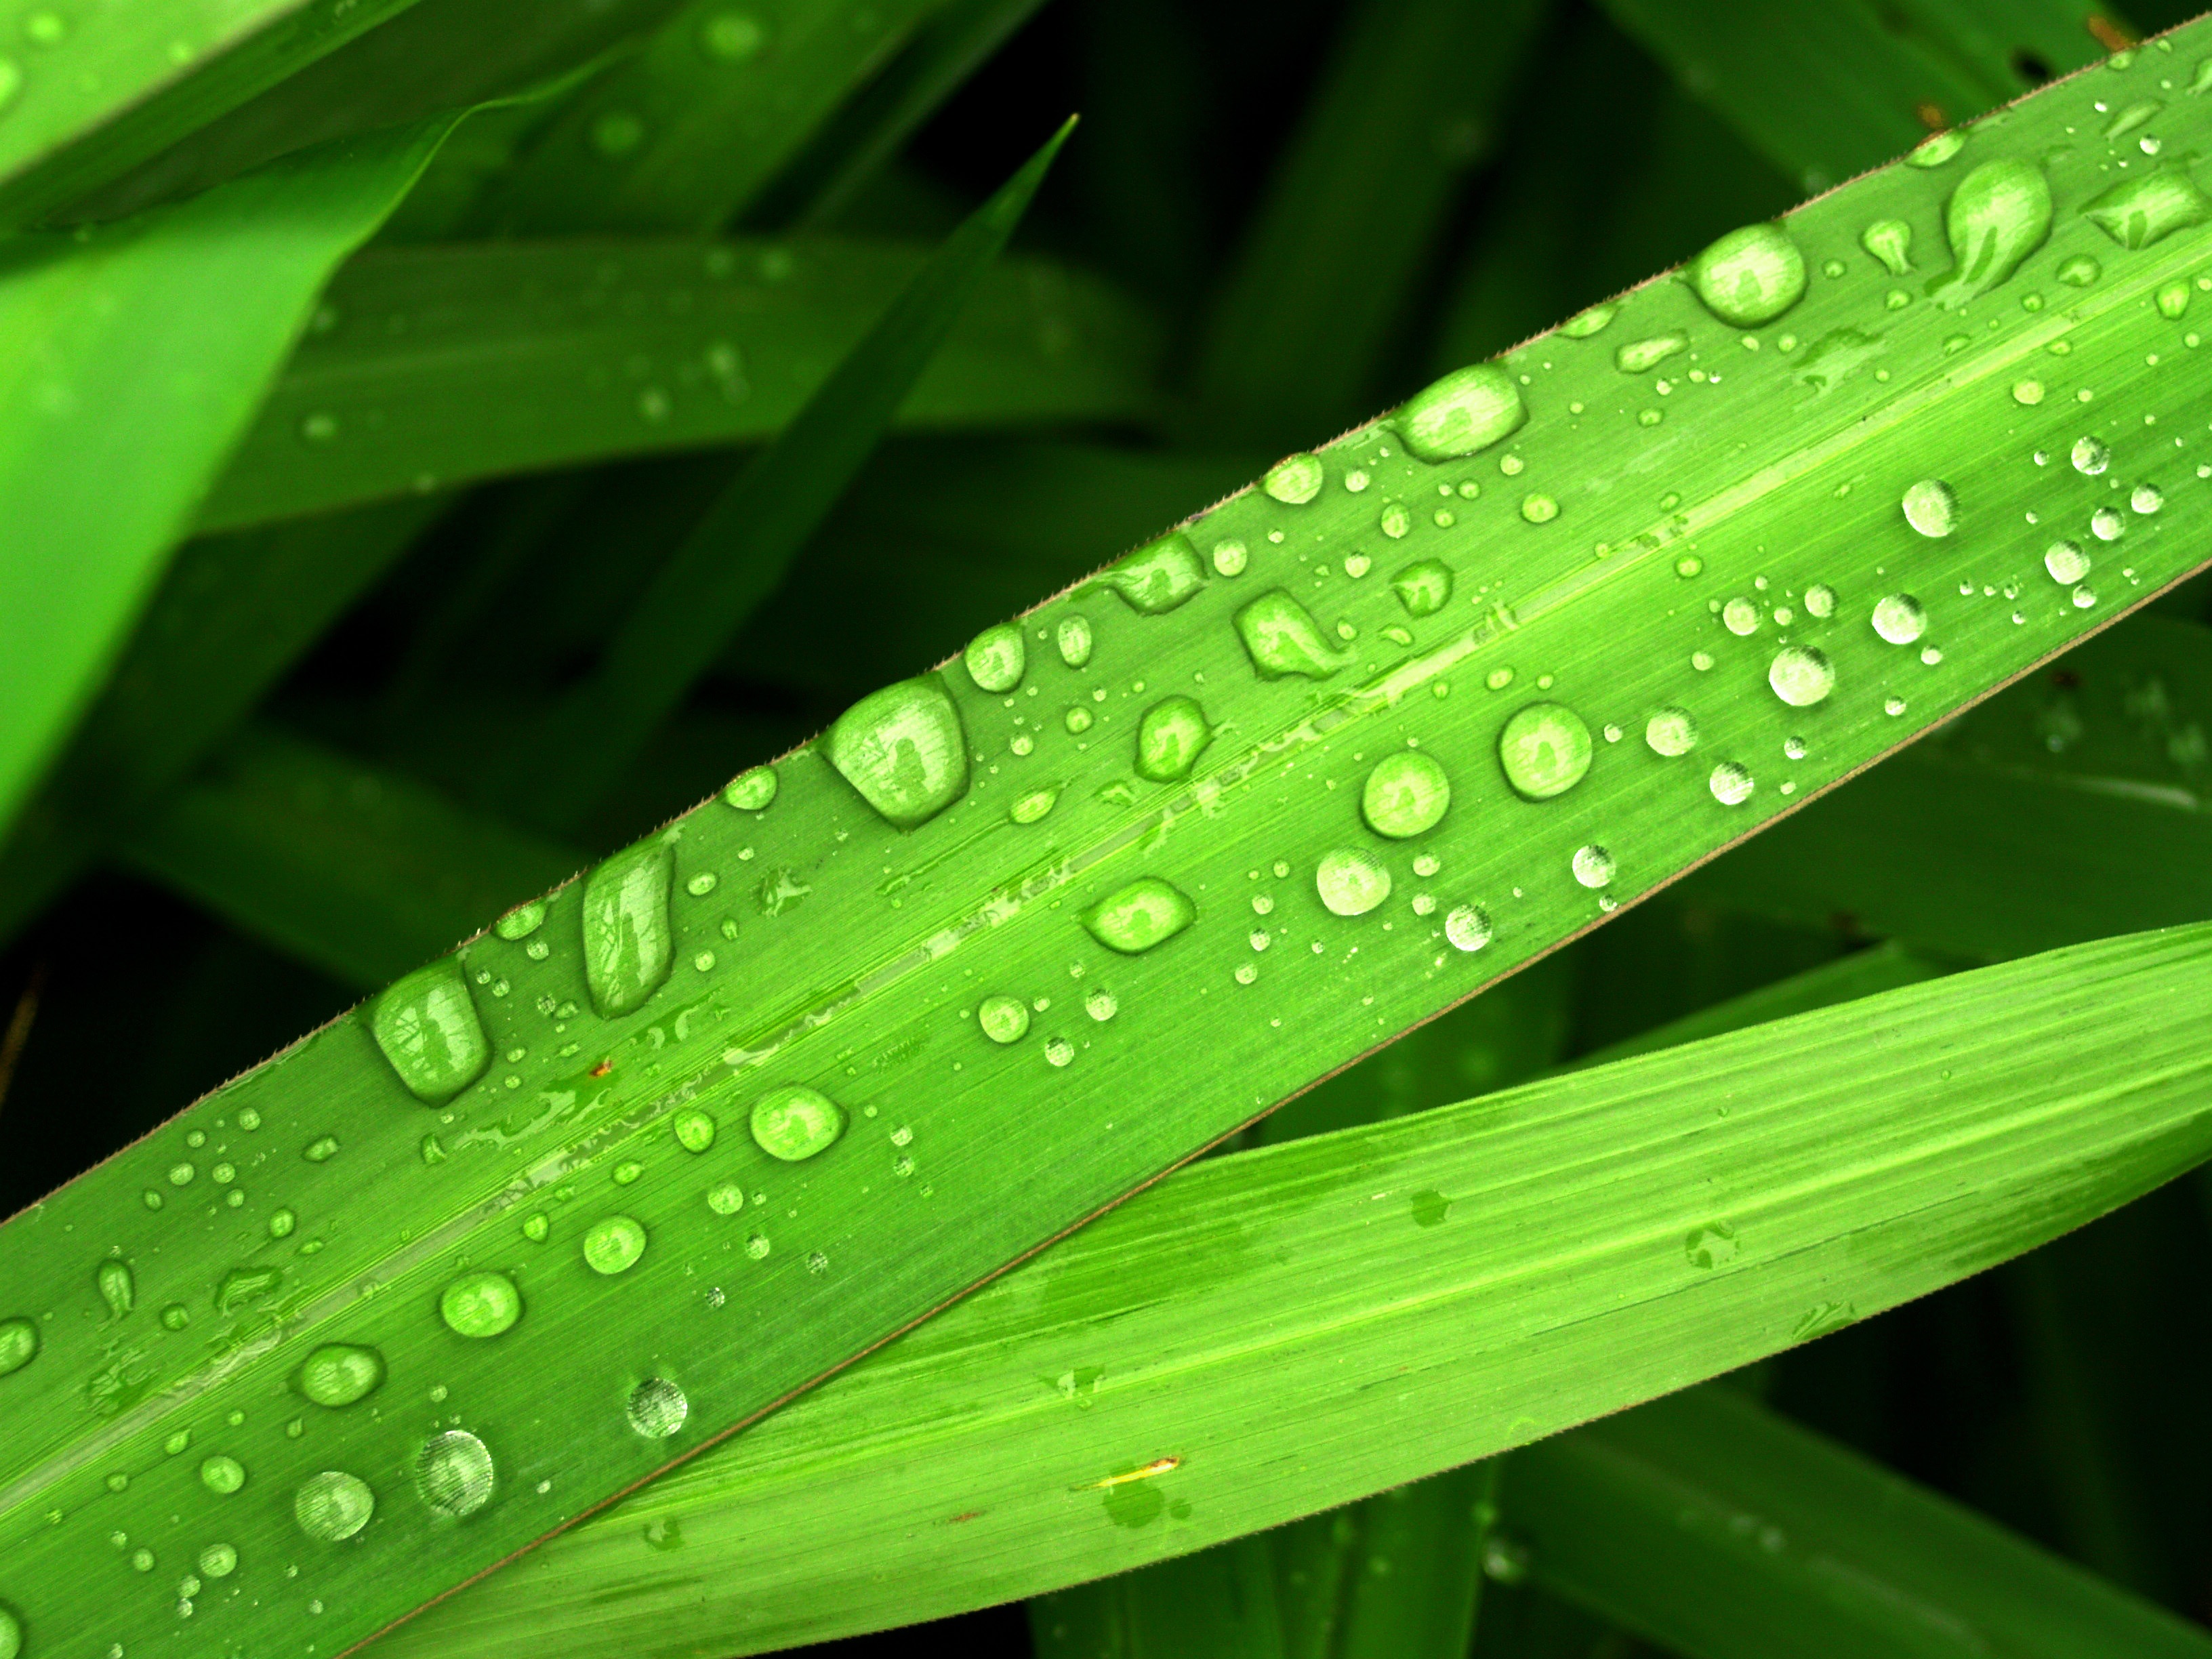
water, nature, grass, droplet, drop, dew, liquid, growth, plant, photography, meadow, morning, rain, leaf, flower, petal, raindrop, wet, isolated, summer, environment, green, reflection, herb, macro, small, weather, condensation, closeup, healthy, flora, bubble, circle, life, freshness, close up, outdoors, dewdrop, bright, climate, drops, sphere, ornamental, purity, harmony, moisture, macro photography, plant stem